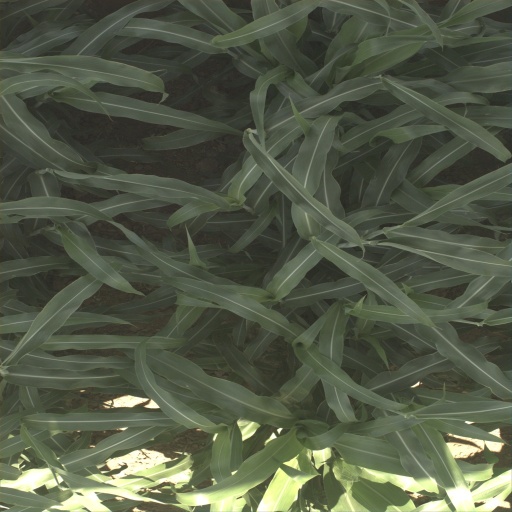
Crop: sorghum